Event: Nepal Earthquake
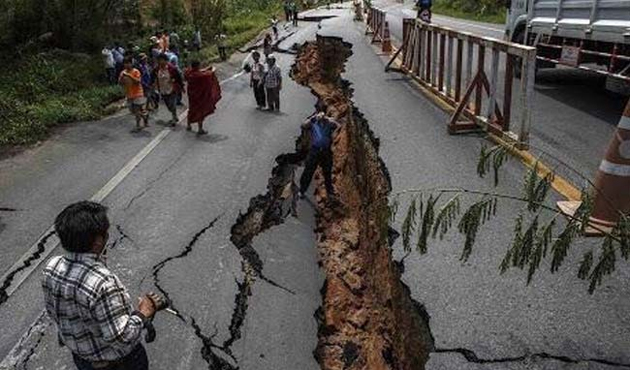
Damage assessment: damage